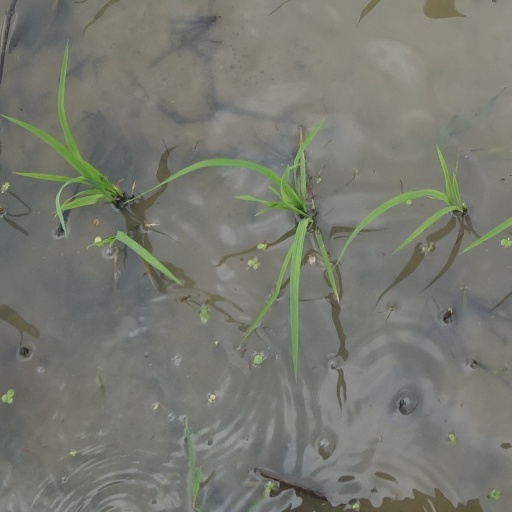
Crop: rice